Nicola Daspuro

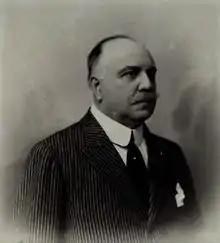
Daspuro 1910

Nicola Daspuro (19 January 1853 – 13 December 1941) was an Italian writer, journalist, and librettist. Amongst his librettos were those for Macagni's "L'amico Fritz" and Giordano's "Mala vita". Several of his librettos were written under the anagramatic pseudonym P. Suardon.